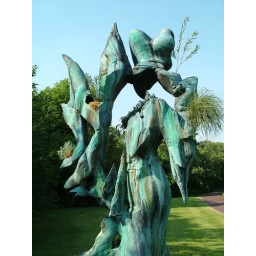
art, life and the blue sky above